Juicy!

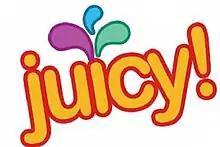

Juicy! is a Philippine television talk show broadcast by TV5. Originally hosted by Alex Gonzaga and IC Mendoza. It aired from August 11, 2008 to August 3, 2012, and was replaced by "Ang Latest". Gonzaga, Mendoza, Cristy Fermin and Shalala served as the final hosts.